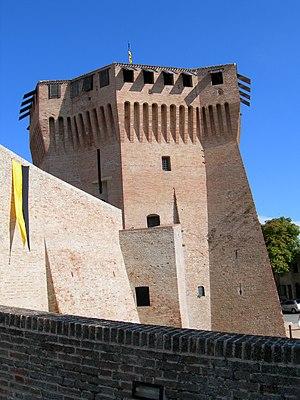
La Renaissance à Urbino est une variante locale de la Renaissance italienne.